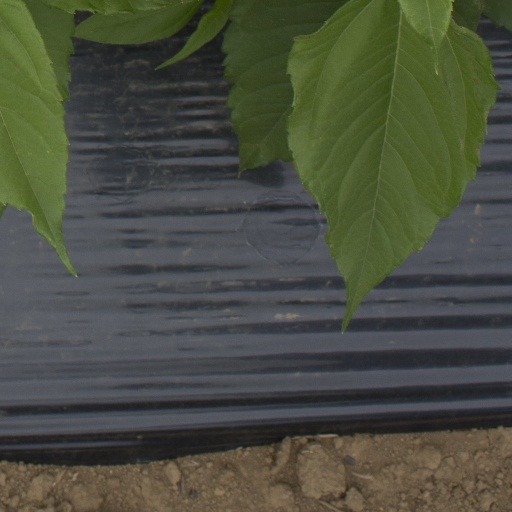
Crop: Jerusalem artichoke